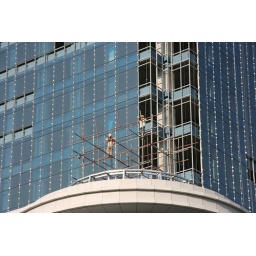
Construction workers building a highrise in Phnom Penh. The building is to house the future head office of the Canadia Bank.